Miklós Tótfalusi Kis

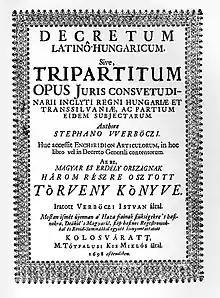
1698 book printed by Kis

Miklós Tótfalusi Kis, known in English-speaking countries as Nicholas Kis (1650 to March 20, 1702) was a Hungarian letter cutter, typeface designer, typographer and printer. Kis was one of the first printers and letter cutters of the Georgian type letters. He made fonts on the request of the Georgian king Archil of Imereti.